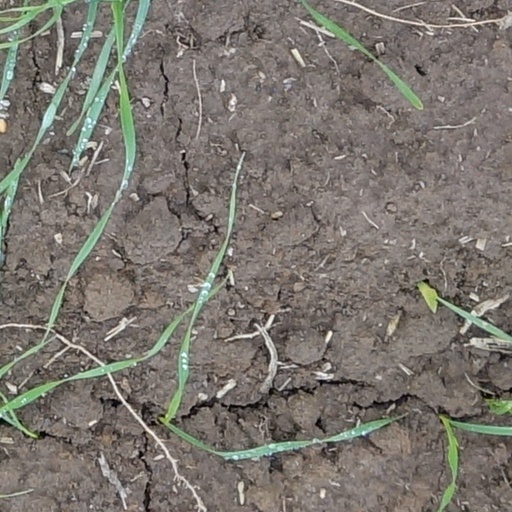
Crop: wheat